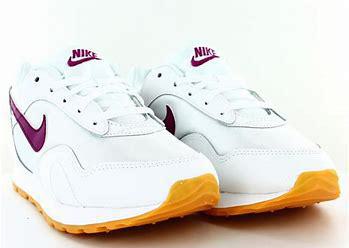
Brand: Nike
Model: Outburst